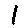
Label: 1